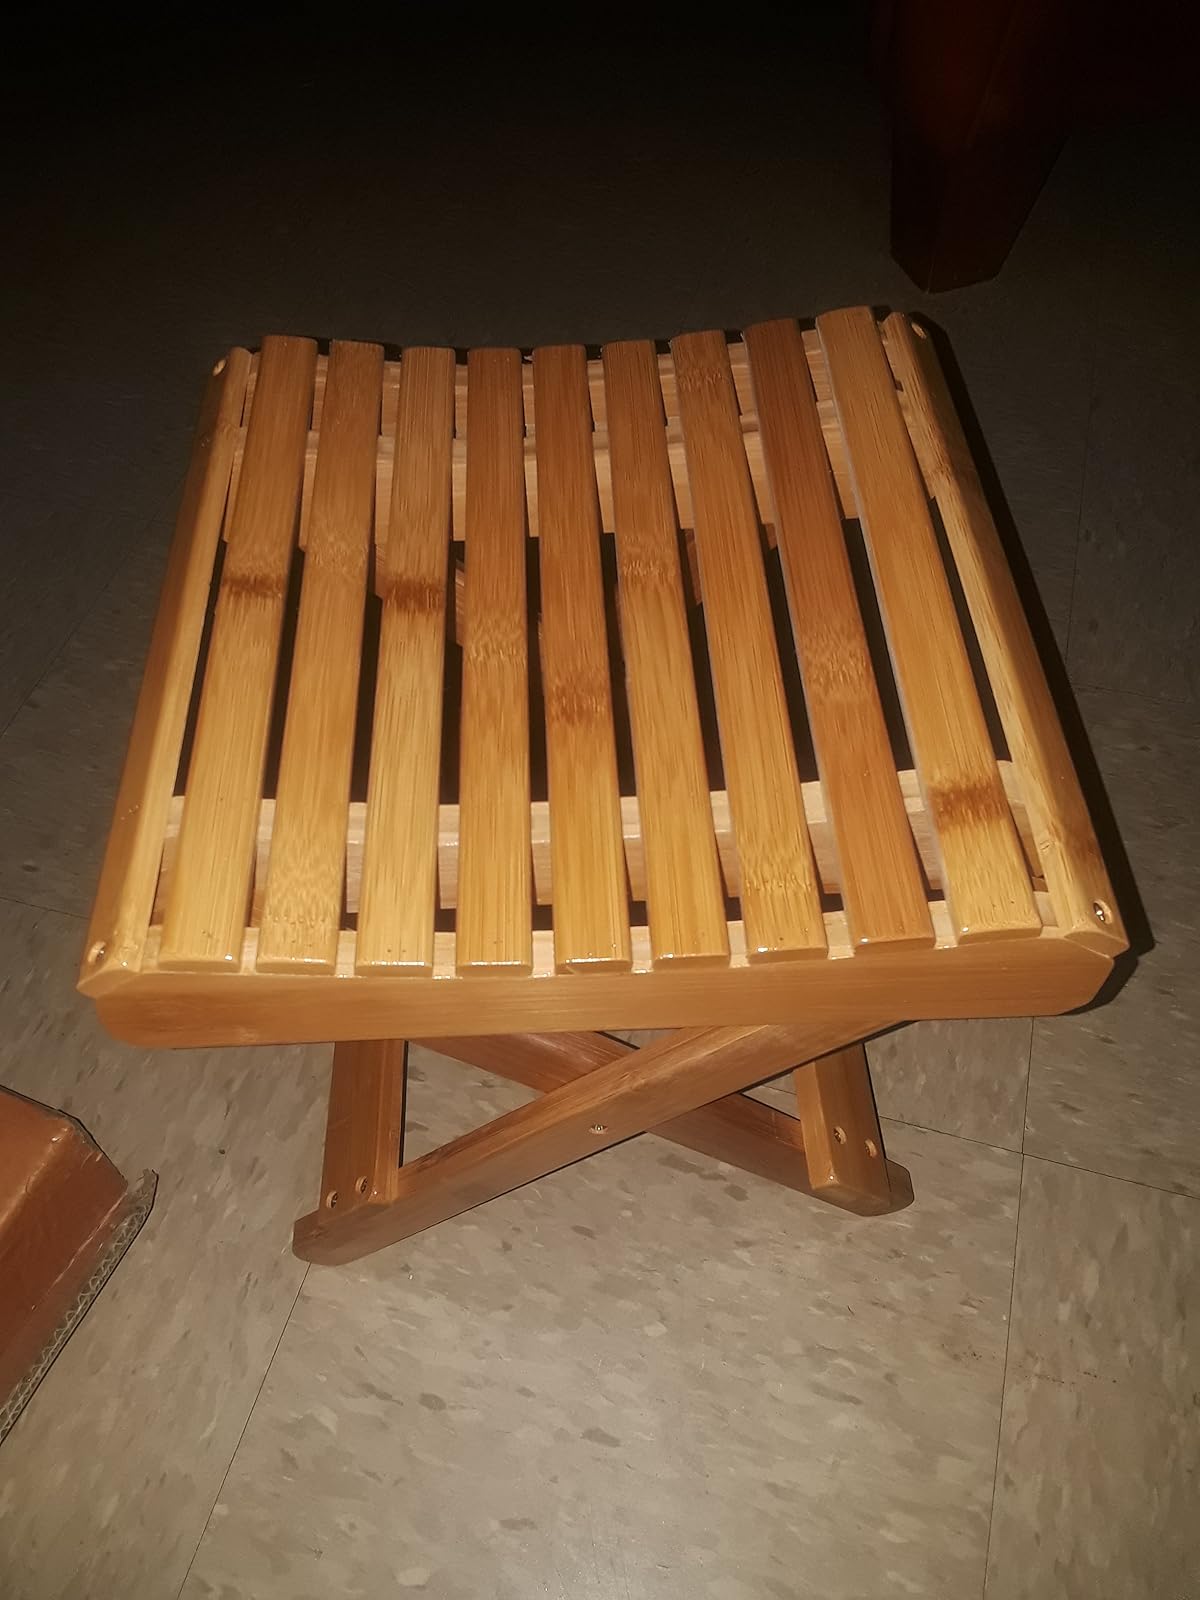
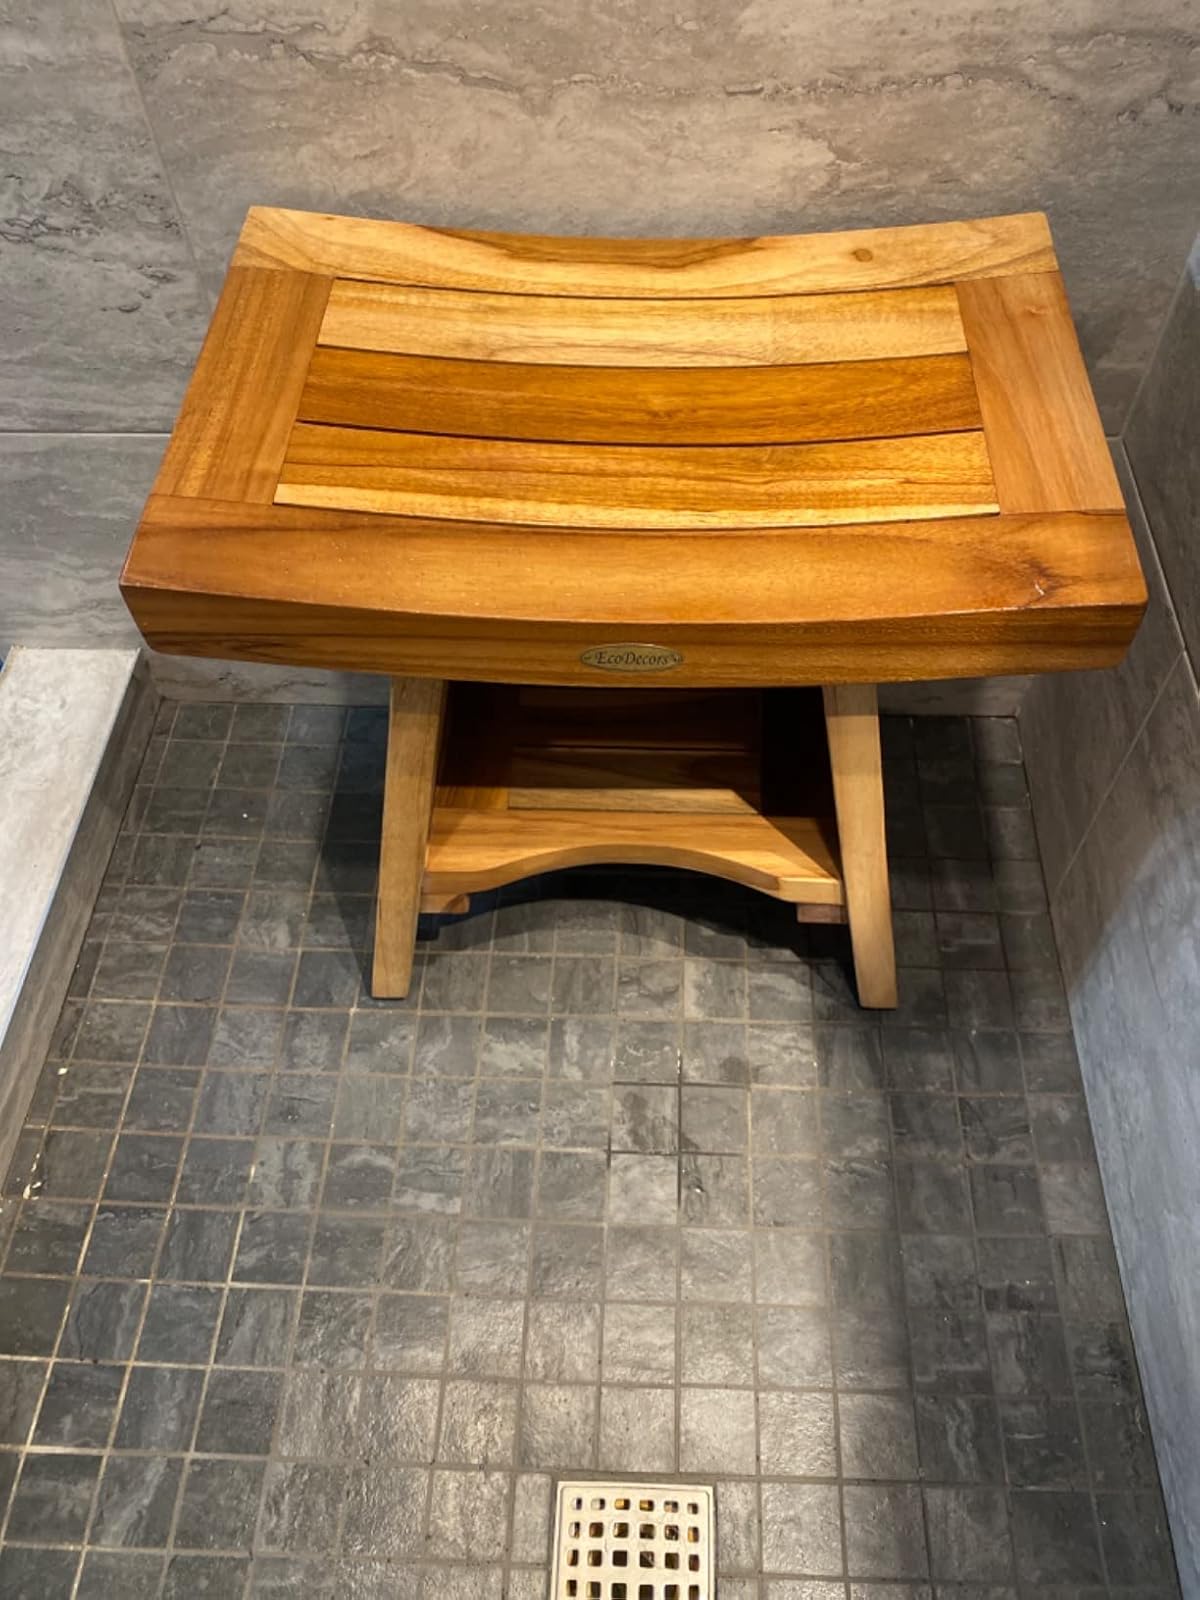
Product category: stool
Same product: no